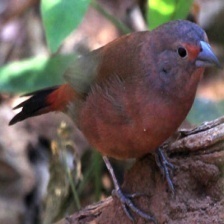
Species: AFRICAN FIREFINCH
Scientific name: LAGONOSTICTA RUBRICATA
ImageNet parent category: house_finch